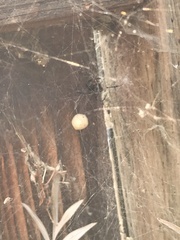
Species: Lactrodectus_hesperus